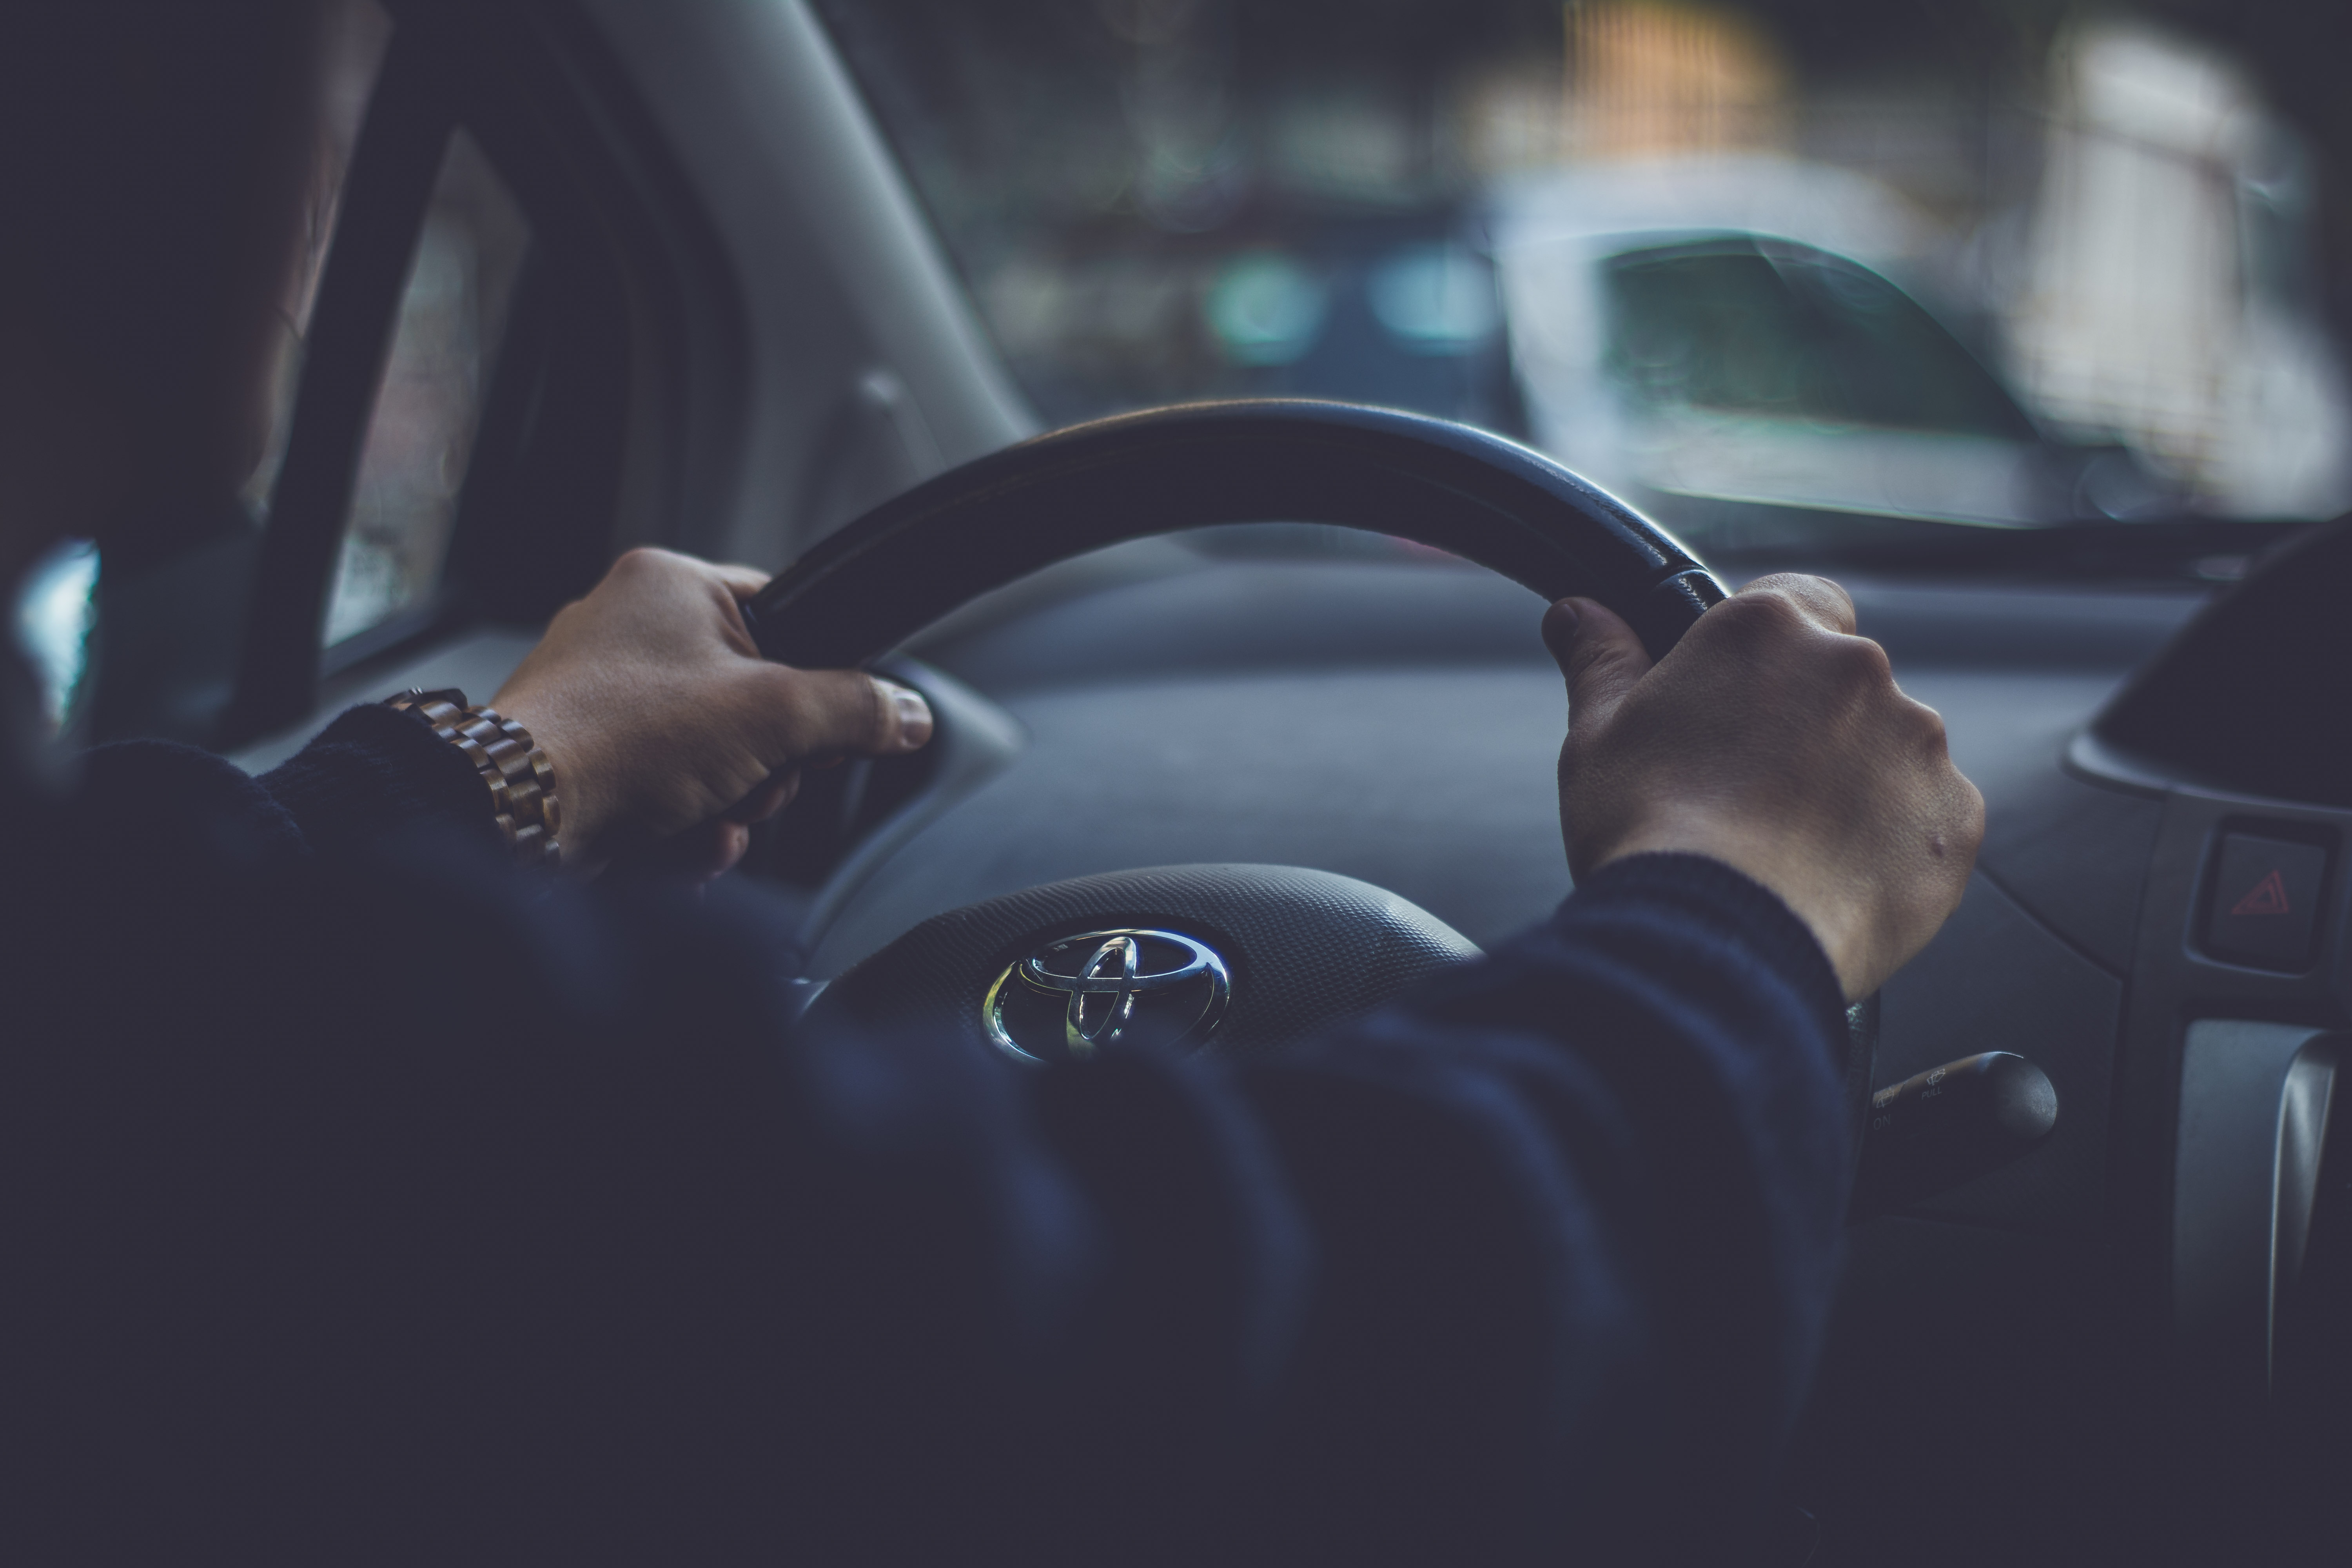
light, car, driving, vehicle, darkness, screenshot, computer wallpaper